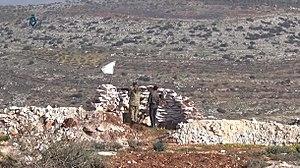
Rebelles de la 23e division de l'Armée syrienne libre, près d'Afrine, le 7 février 2018.